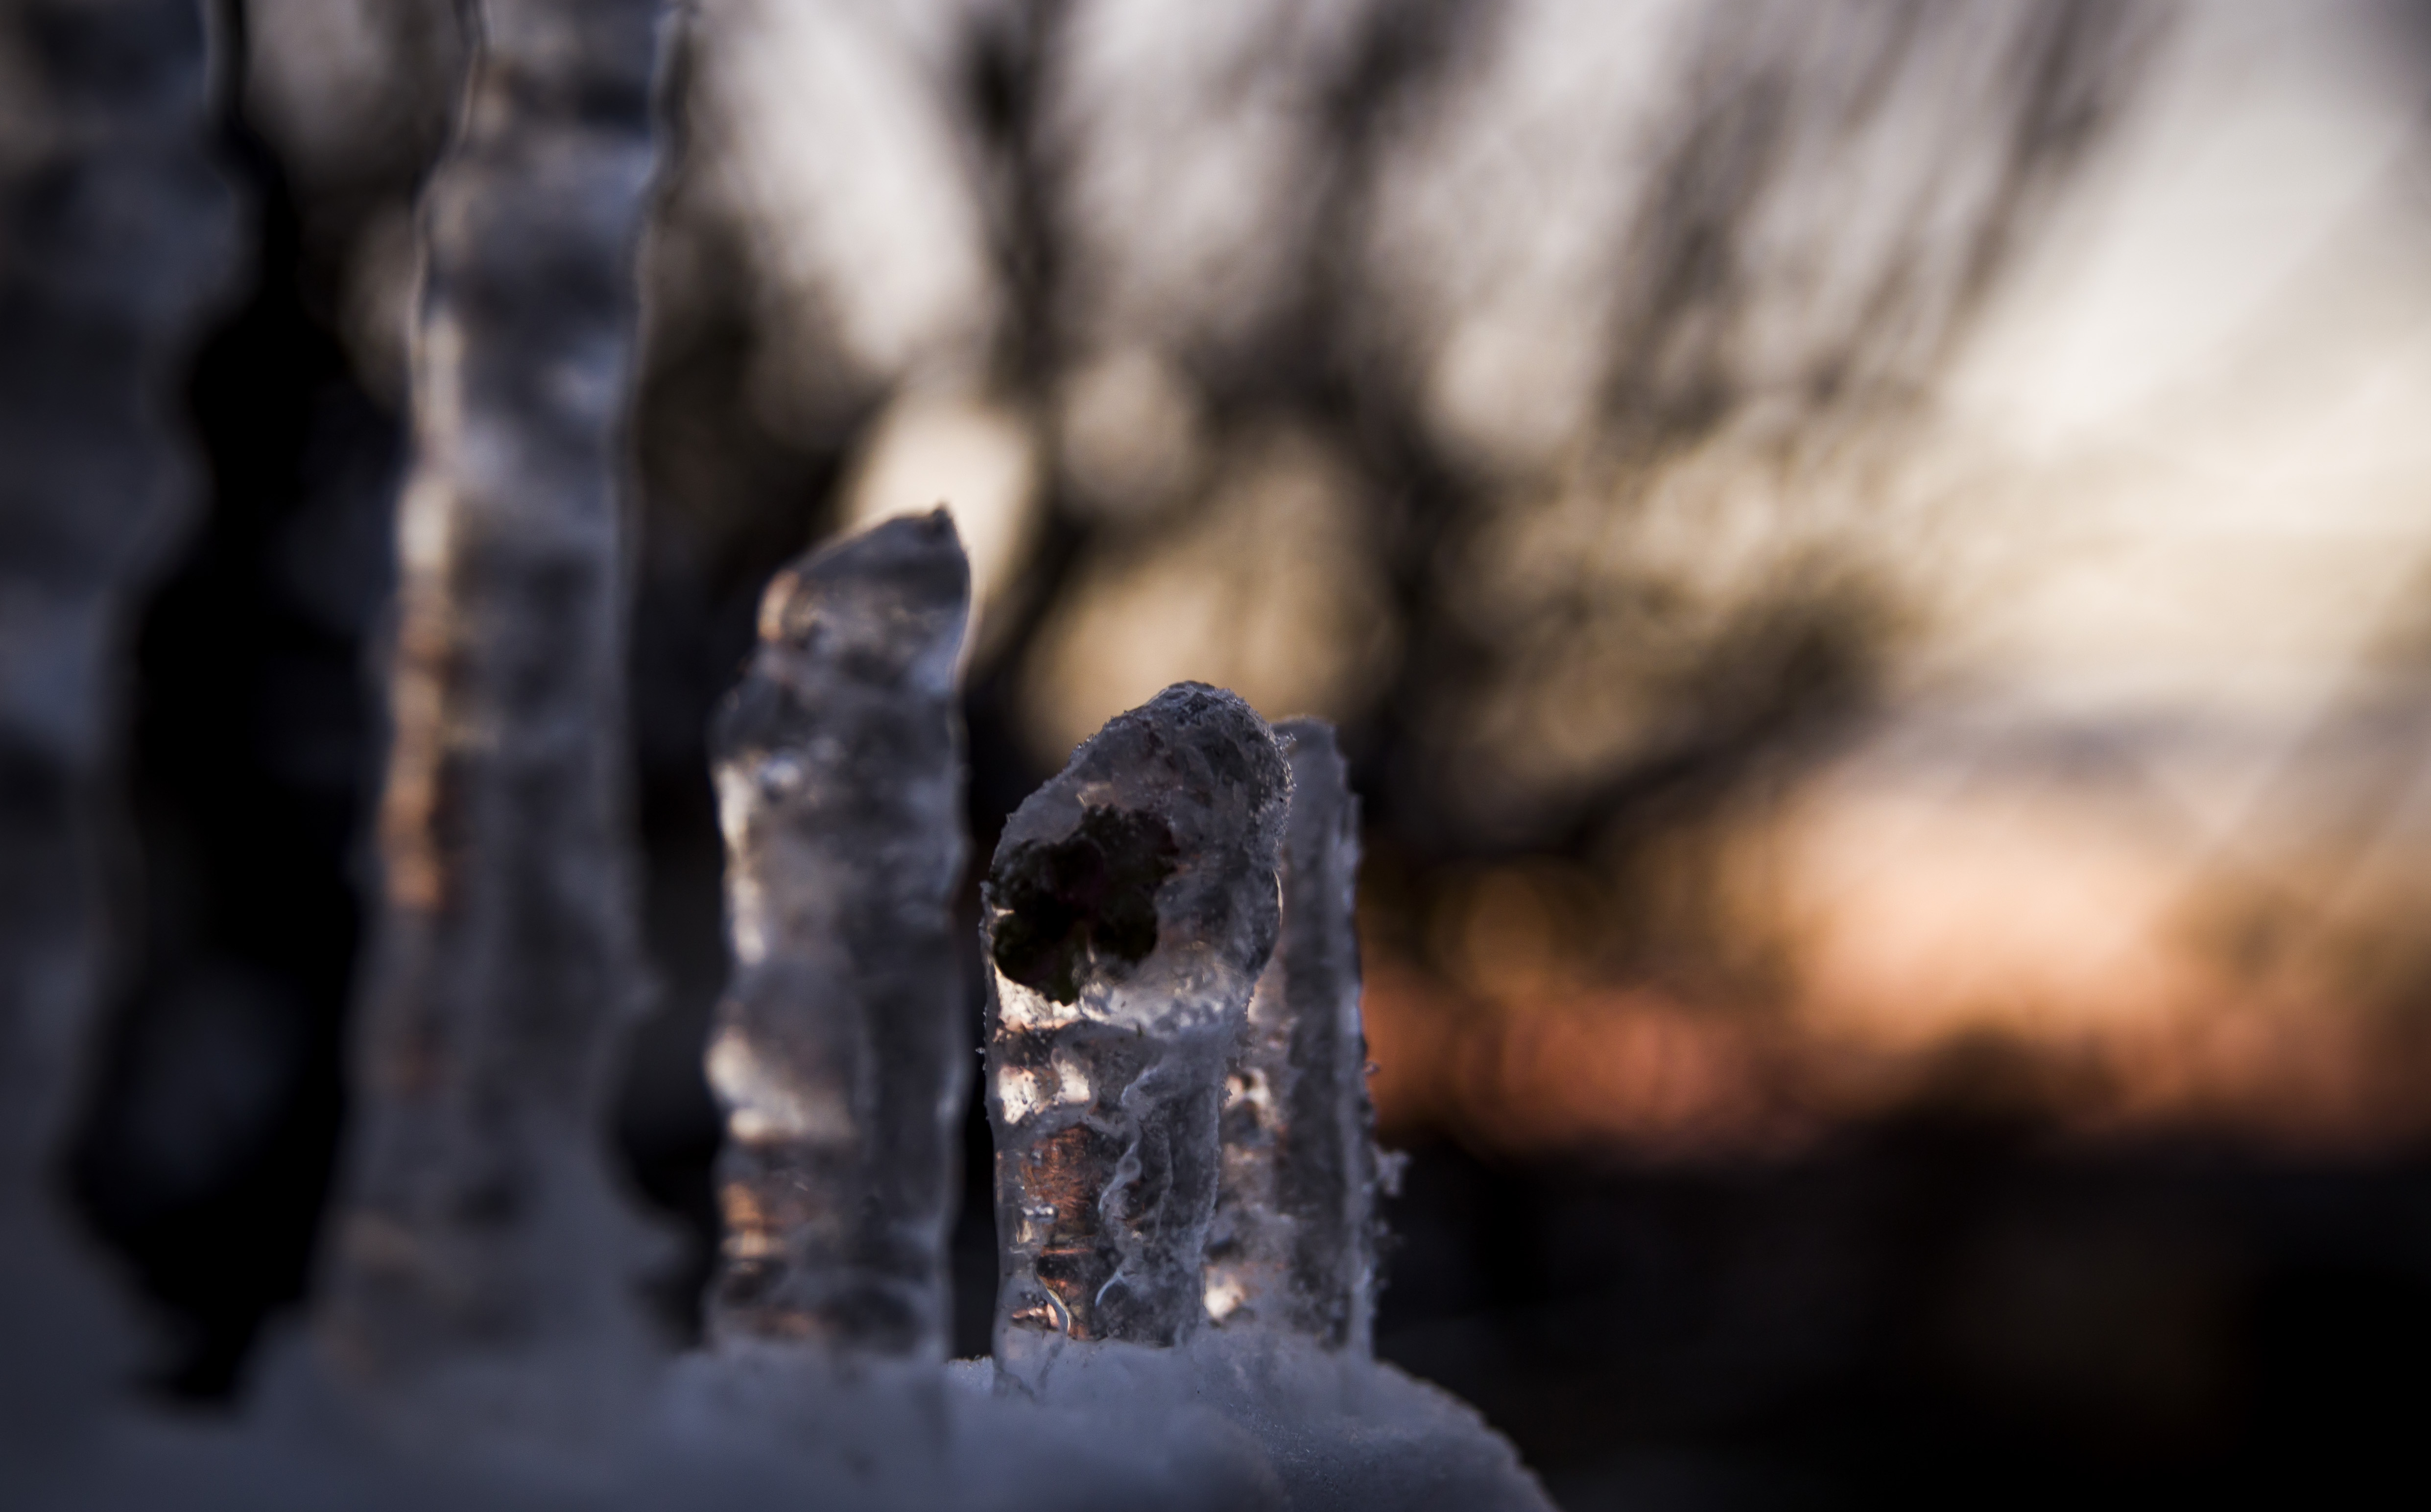
icicle winter snake red blue cold crystals nature miracle, ice, freezing, close up, macro photography, melting